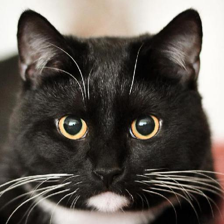
Label: animals